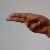
The image shows a hand gesture representing the letter 'H' in Indian Sign Language.